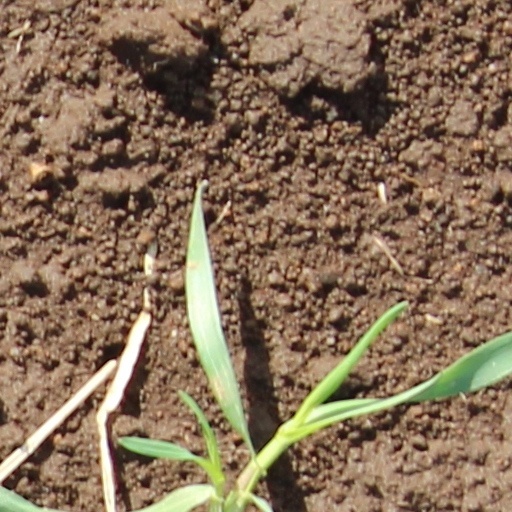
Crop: wheat